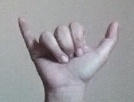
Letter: ya